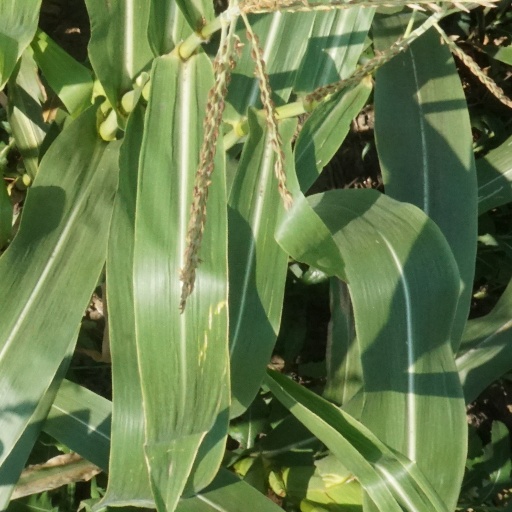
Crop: maize; corn